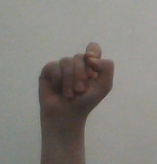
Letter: fa